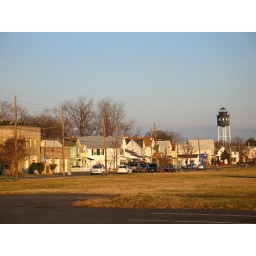
water tower and main street in cape charles